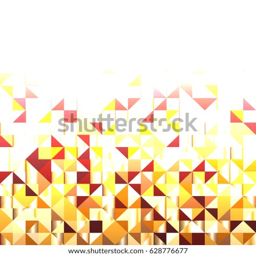
abstract background of geometric shapes .